Cimetière de Louveciennes

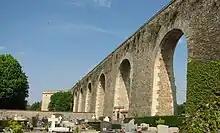
Cimetière des Arches.

The Cimetière de Louveciennes (Louveciennes Cemetery), also Cimetière des Arches, is made up of a standard laid out cemetery and a landscaped cemetery located on the Allée des Arches in the village of Louveciennes in the Yvelines "département" of France. The village is at the western suburbs of Paris and is between Versailles and Saint-Germain-en-Laye, and adjacent to Marly-le-Roi.